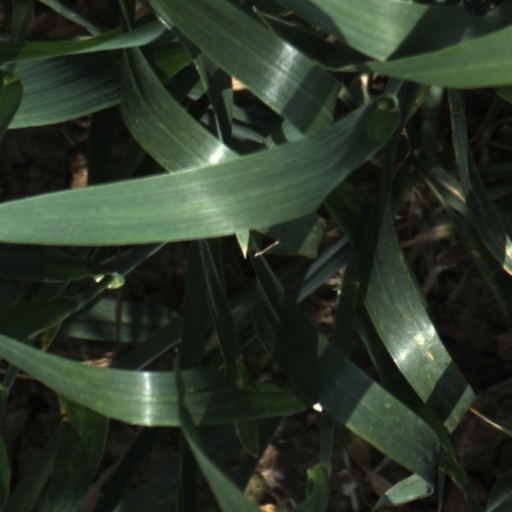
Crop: wheat